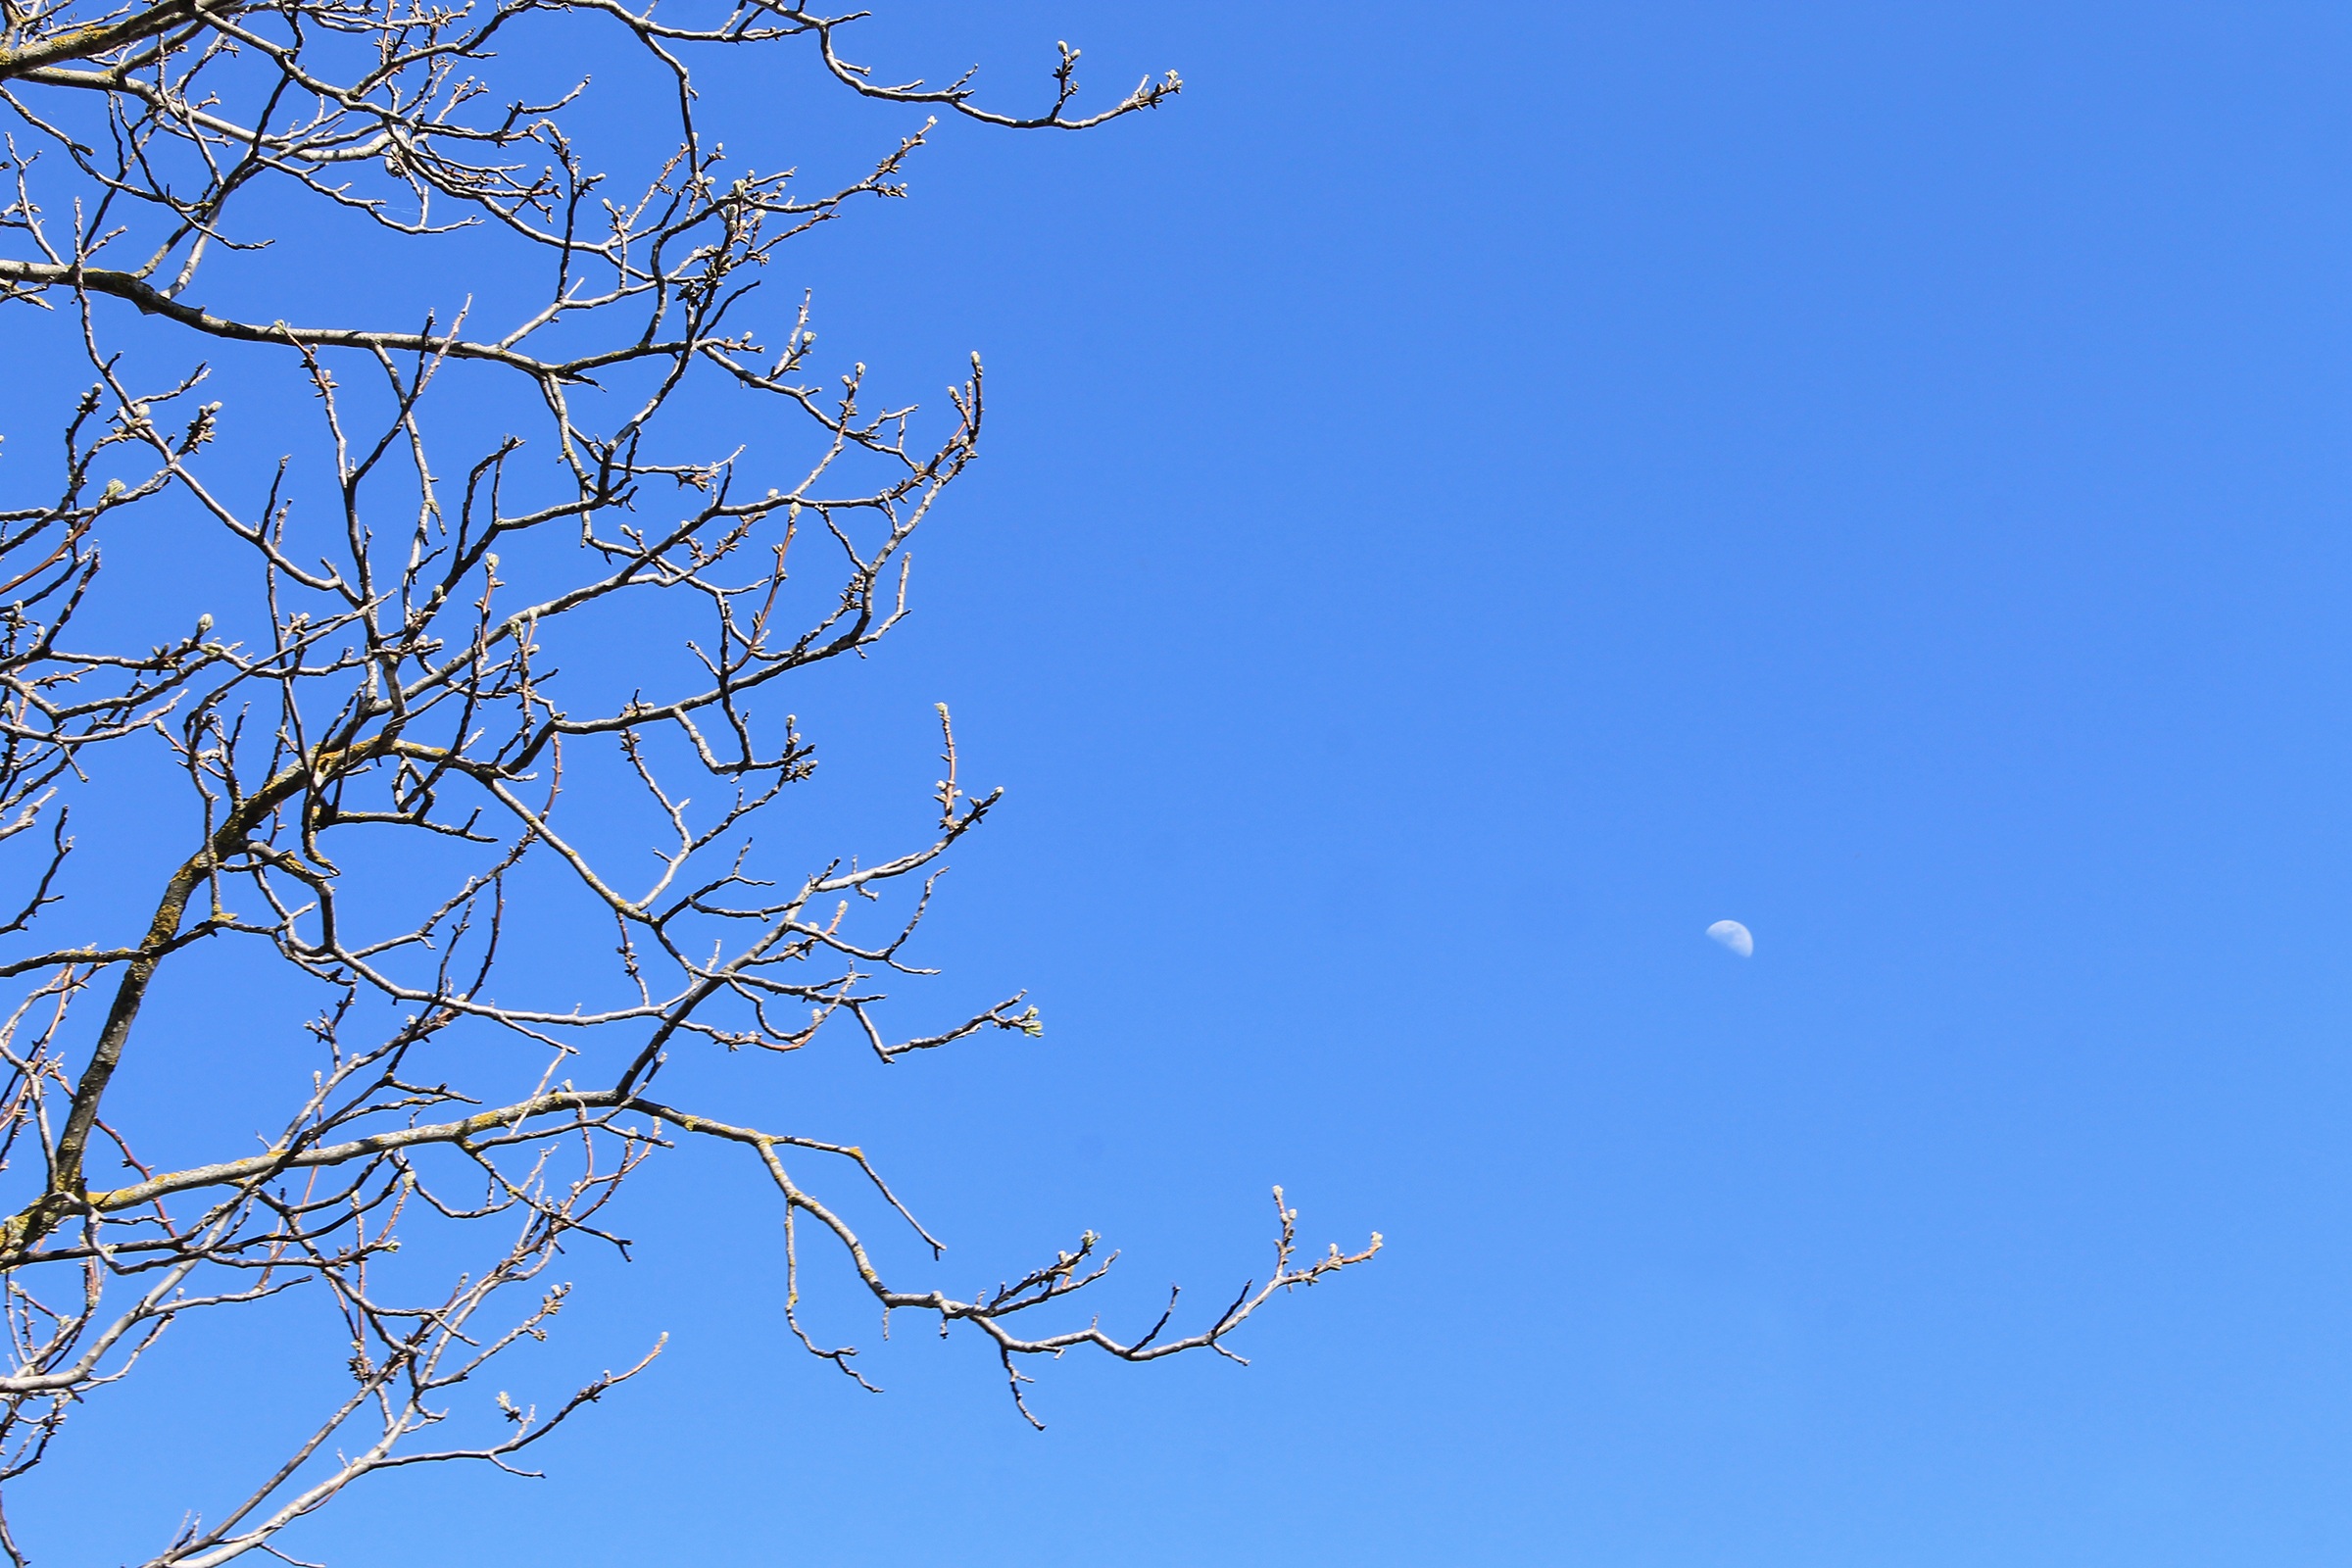
tree, nature, outdoor, branch, cloud, plant, sky, wood, leaf, flower, frost, flock, spring, natural, blue, garden, twig, trees, leaves, background, branches